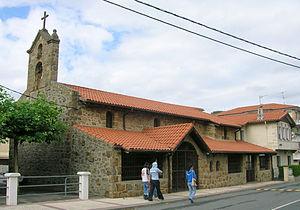
Lemoiz en basque ou Lemóniz en espagnol est une commune de Biscaye dans la communauté autonome du Pays basque en Espagne.